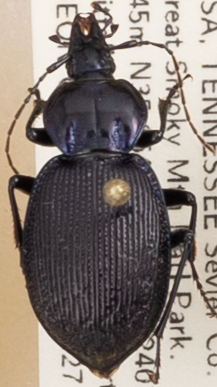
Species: Sphaeroderus stenostomus lecontei
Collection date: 2021-04-27
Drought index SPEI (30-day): -0.188
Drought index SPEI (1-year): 0.47
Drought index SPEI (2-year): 2.09